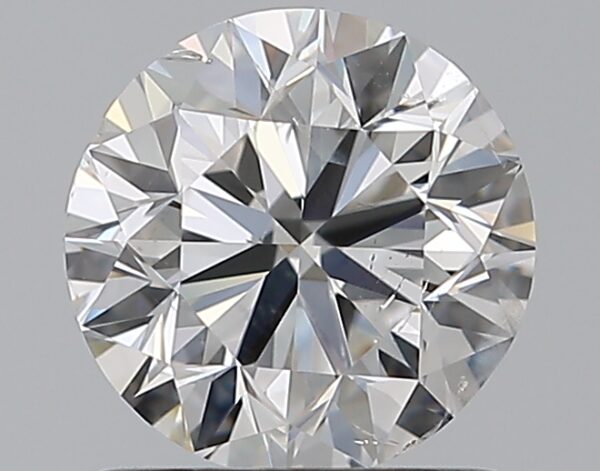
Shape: round
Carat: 1
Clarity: I1
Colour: F
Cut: VG
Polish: EX
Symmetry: VG
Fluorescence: N
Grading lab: GIA
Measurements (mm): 6.16 x 6.25 x 4.03